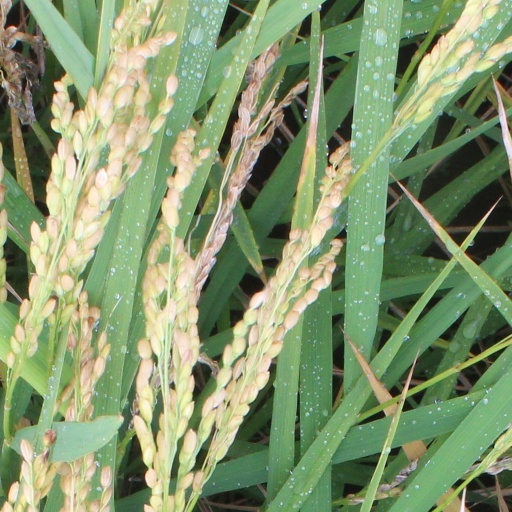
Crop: rice